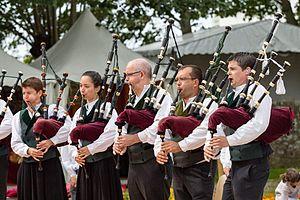
Le bagad Pañvrid ar Beskont lors du championnat national des bagadoù (deuxième catégorie) au FIL 2012.
Pommerit-le-Vicomte [pɔmʁit lə vikɔ̃t] est une commune française située dans le département des Côtes-d'Armor en région Bretagne. Pommerit-le-Vicomte appartient au pays historique du Trégor.